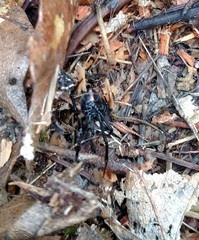
Species: Lactrodectus_hesperus